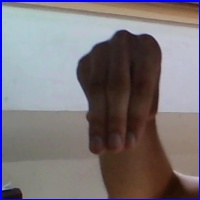
Letra: M